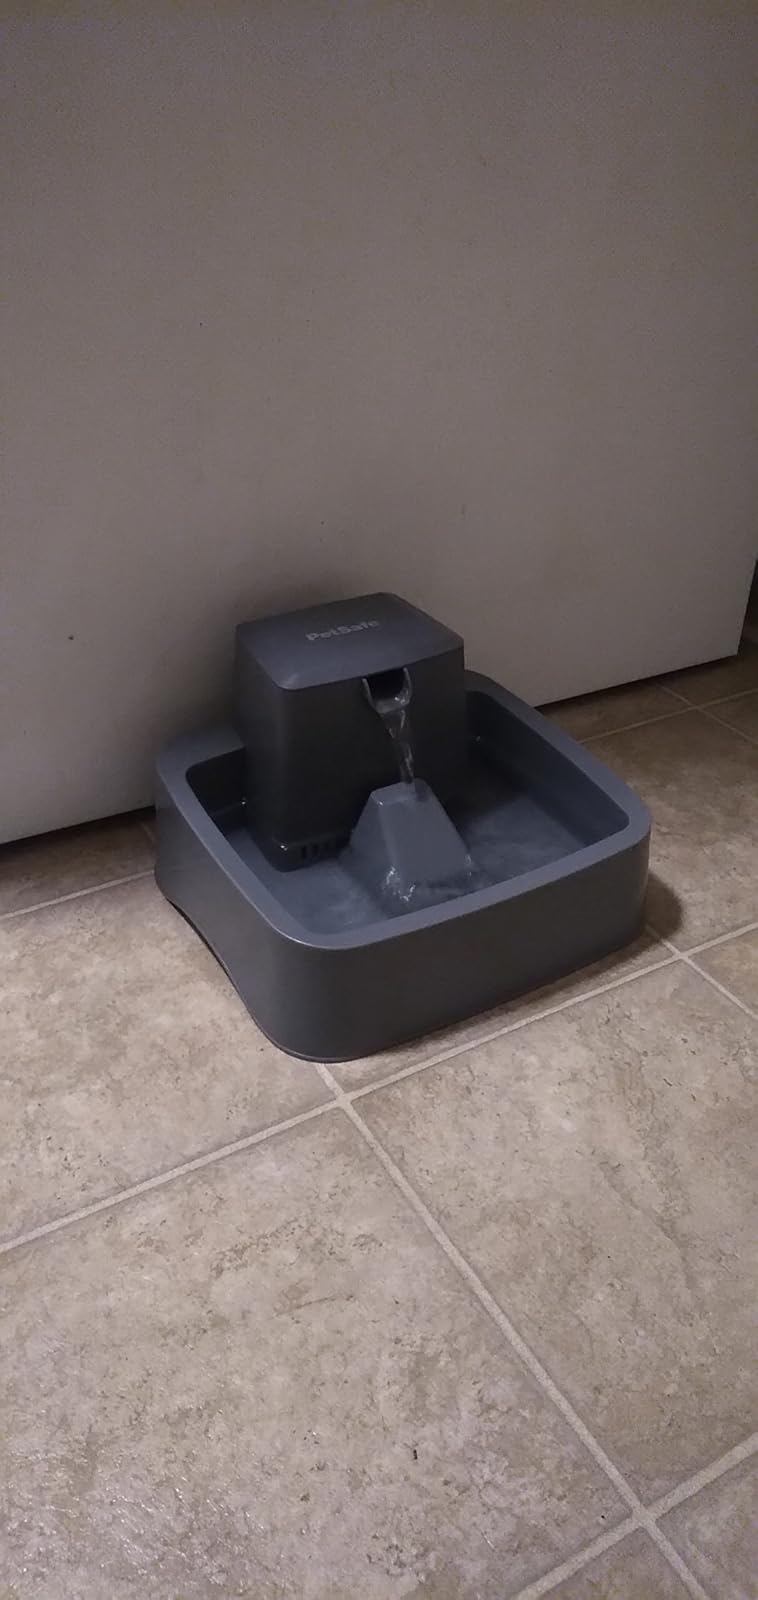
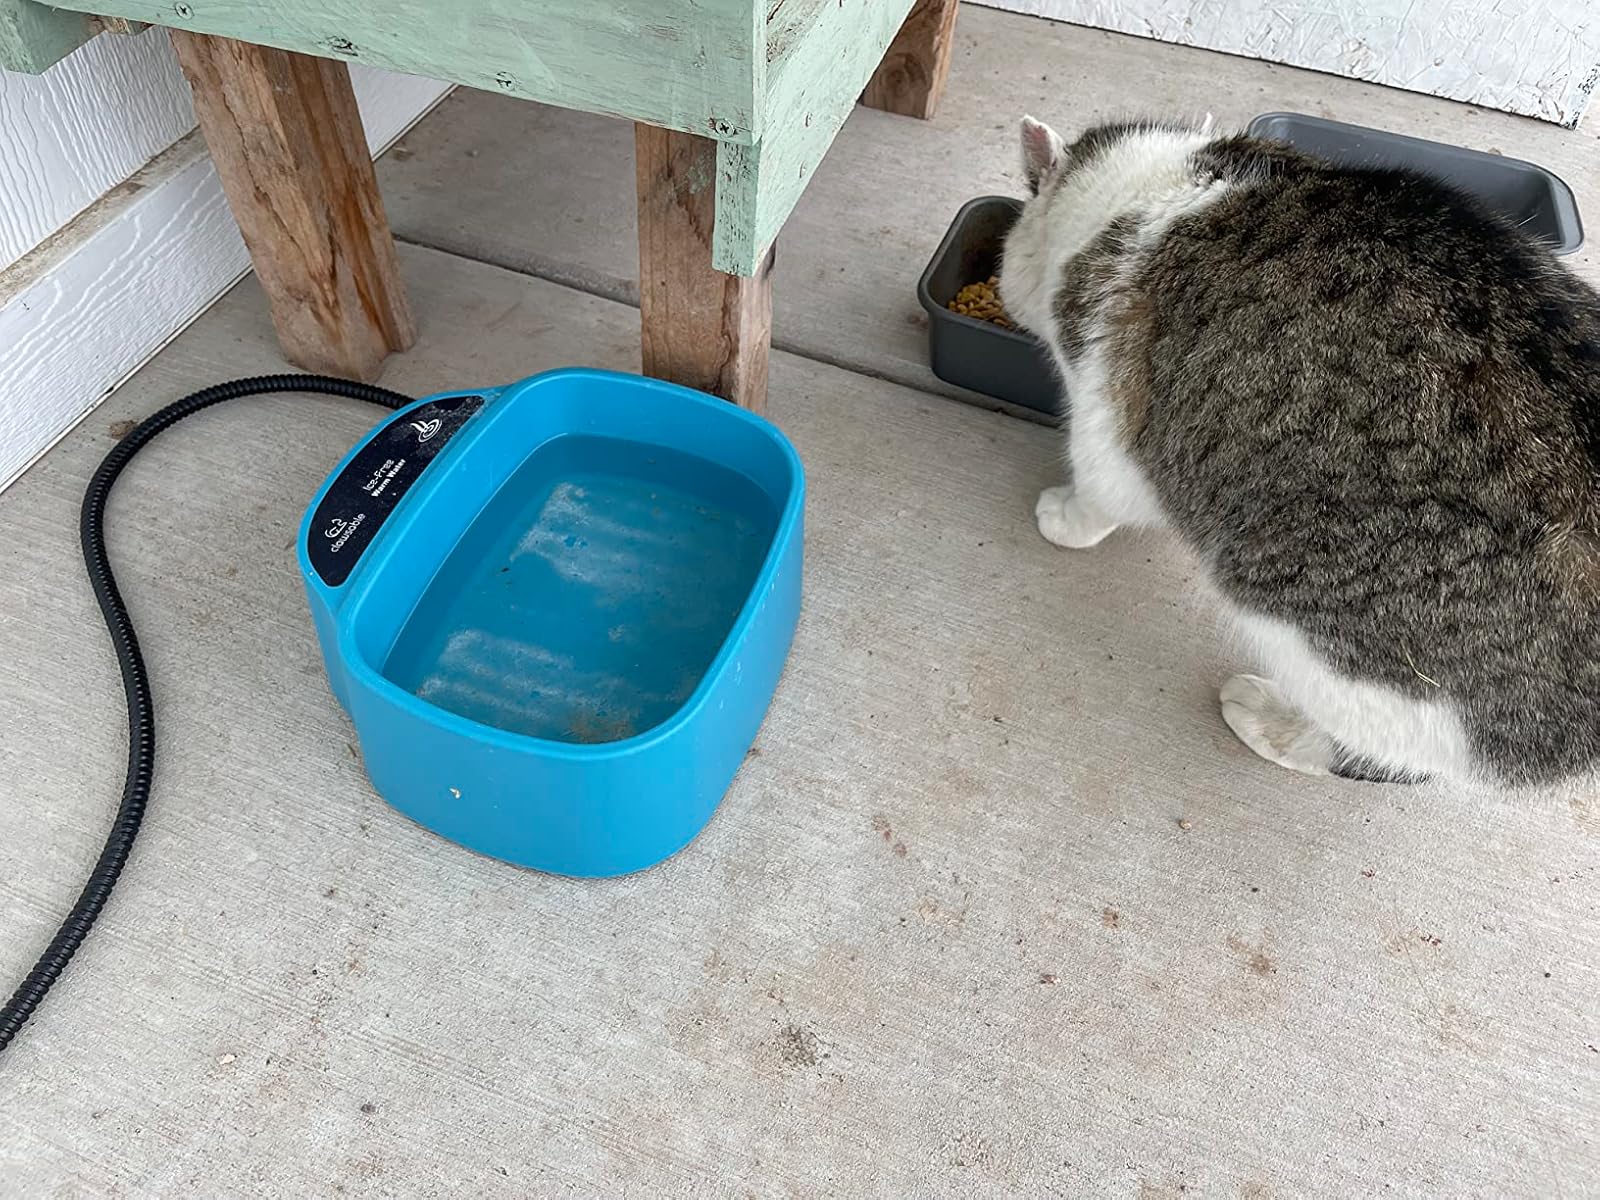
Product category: items_bowl
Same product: no